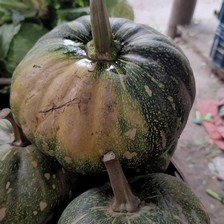
Label: others